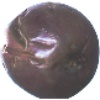
Label: Passion Fruit 1